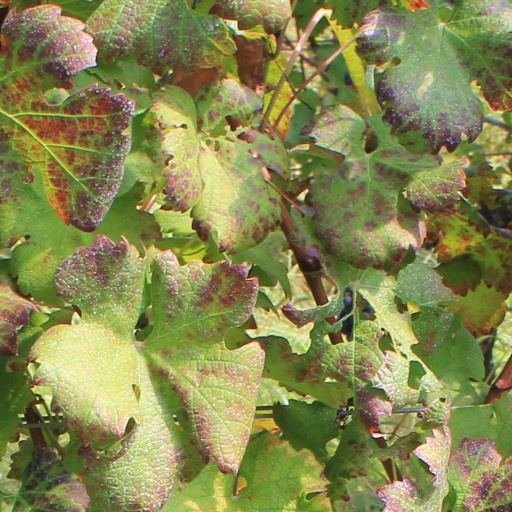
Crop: grape